André Gonçalves (actor)

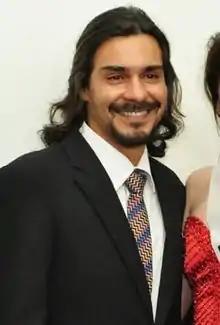
Gonçalves in 2012

In 1989, Gonçalves made his television debut as Breno Gomes Batista in the mini-series Capitães de Areia, based on the book "Captains of the Sands" by Jorge Amado. After his debut, he worked in soap operas such as "The Next Victim" (1995), "Senhora do Destino" (2004), "Alma Gêmea" (2005), "Paraíso Tropical" (2007), "Caminho das Índias" (2009), "Morde e Assopra" (2011), "Amor Eterno Amor" (2012), "Salve Jorge" (2012) and "Geração Brasil" (2014).